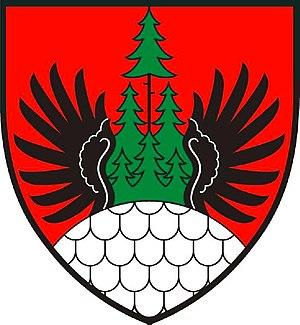
Brunn an der Wild est une commune autrichienne du district de Horn en Basse-Autriche.